Elise Kellond-Knight

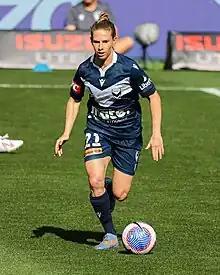
Elise Kellond-Knight playing for Melbourne Victory, December 2023

At the annual Westfield W-League awards dinner in 2009, Kellond-Knight was jointly awarded the Young Player of the Year Award with Canberra United's Ellyse Perry.